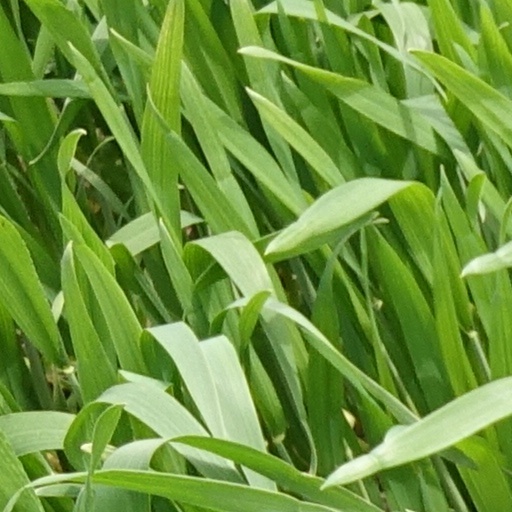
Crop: wheat